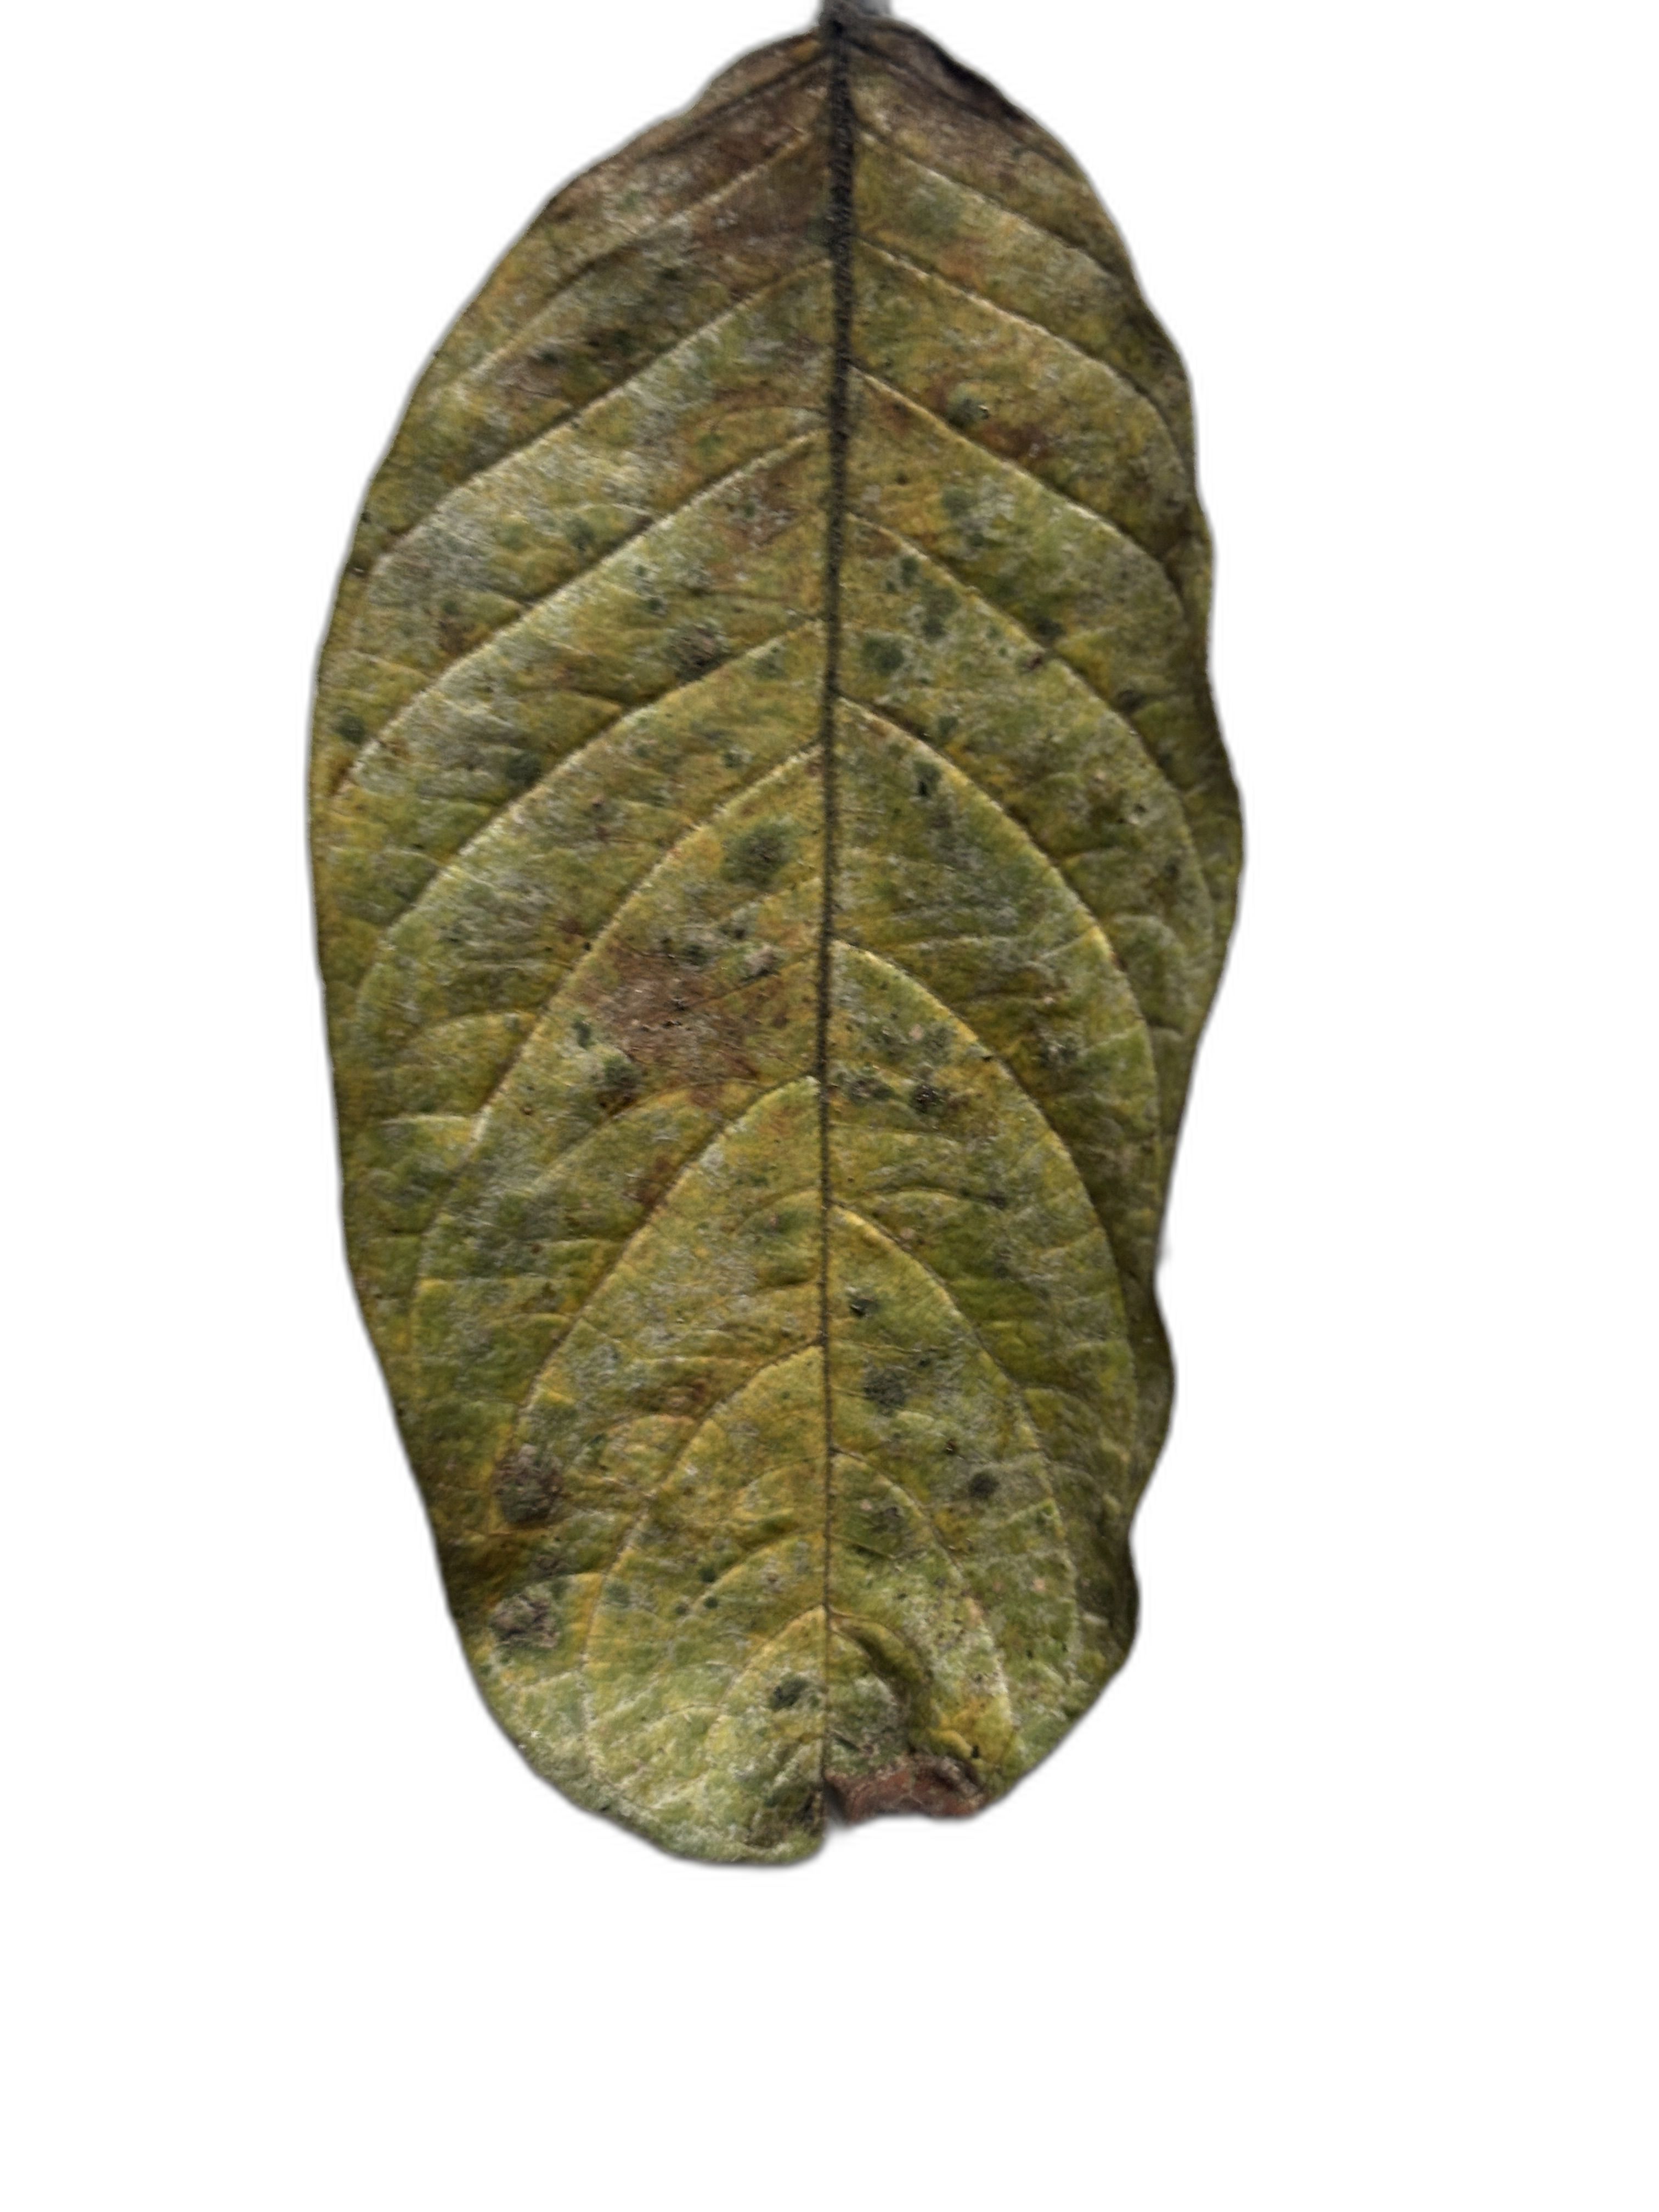
Plant part: leaf
Disease: Rust